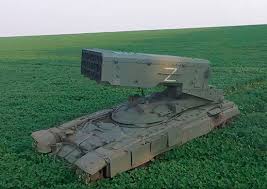
Label: Self Propelled Artillery